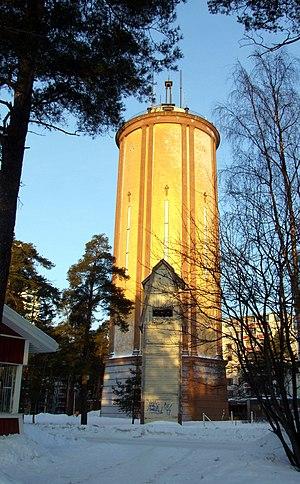
Johan Sigfrid Sirén est un architecte finlandais.
Intiö est un quartier du district central de la ville d'Oulu en Finlande.
Urho August Orola est un architecte finlandais